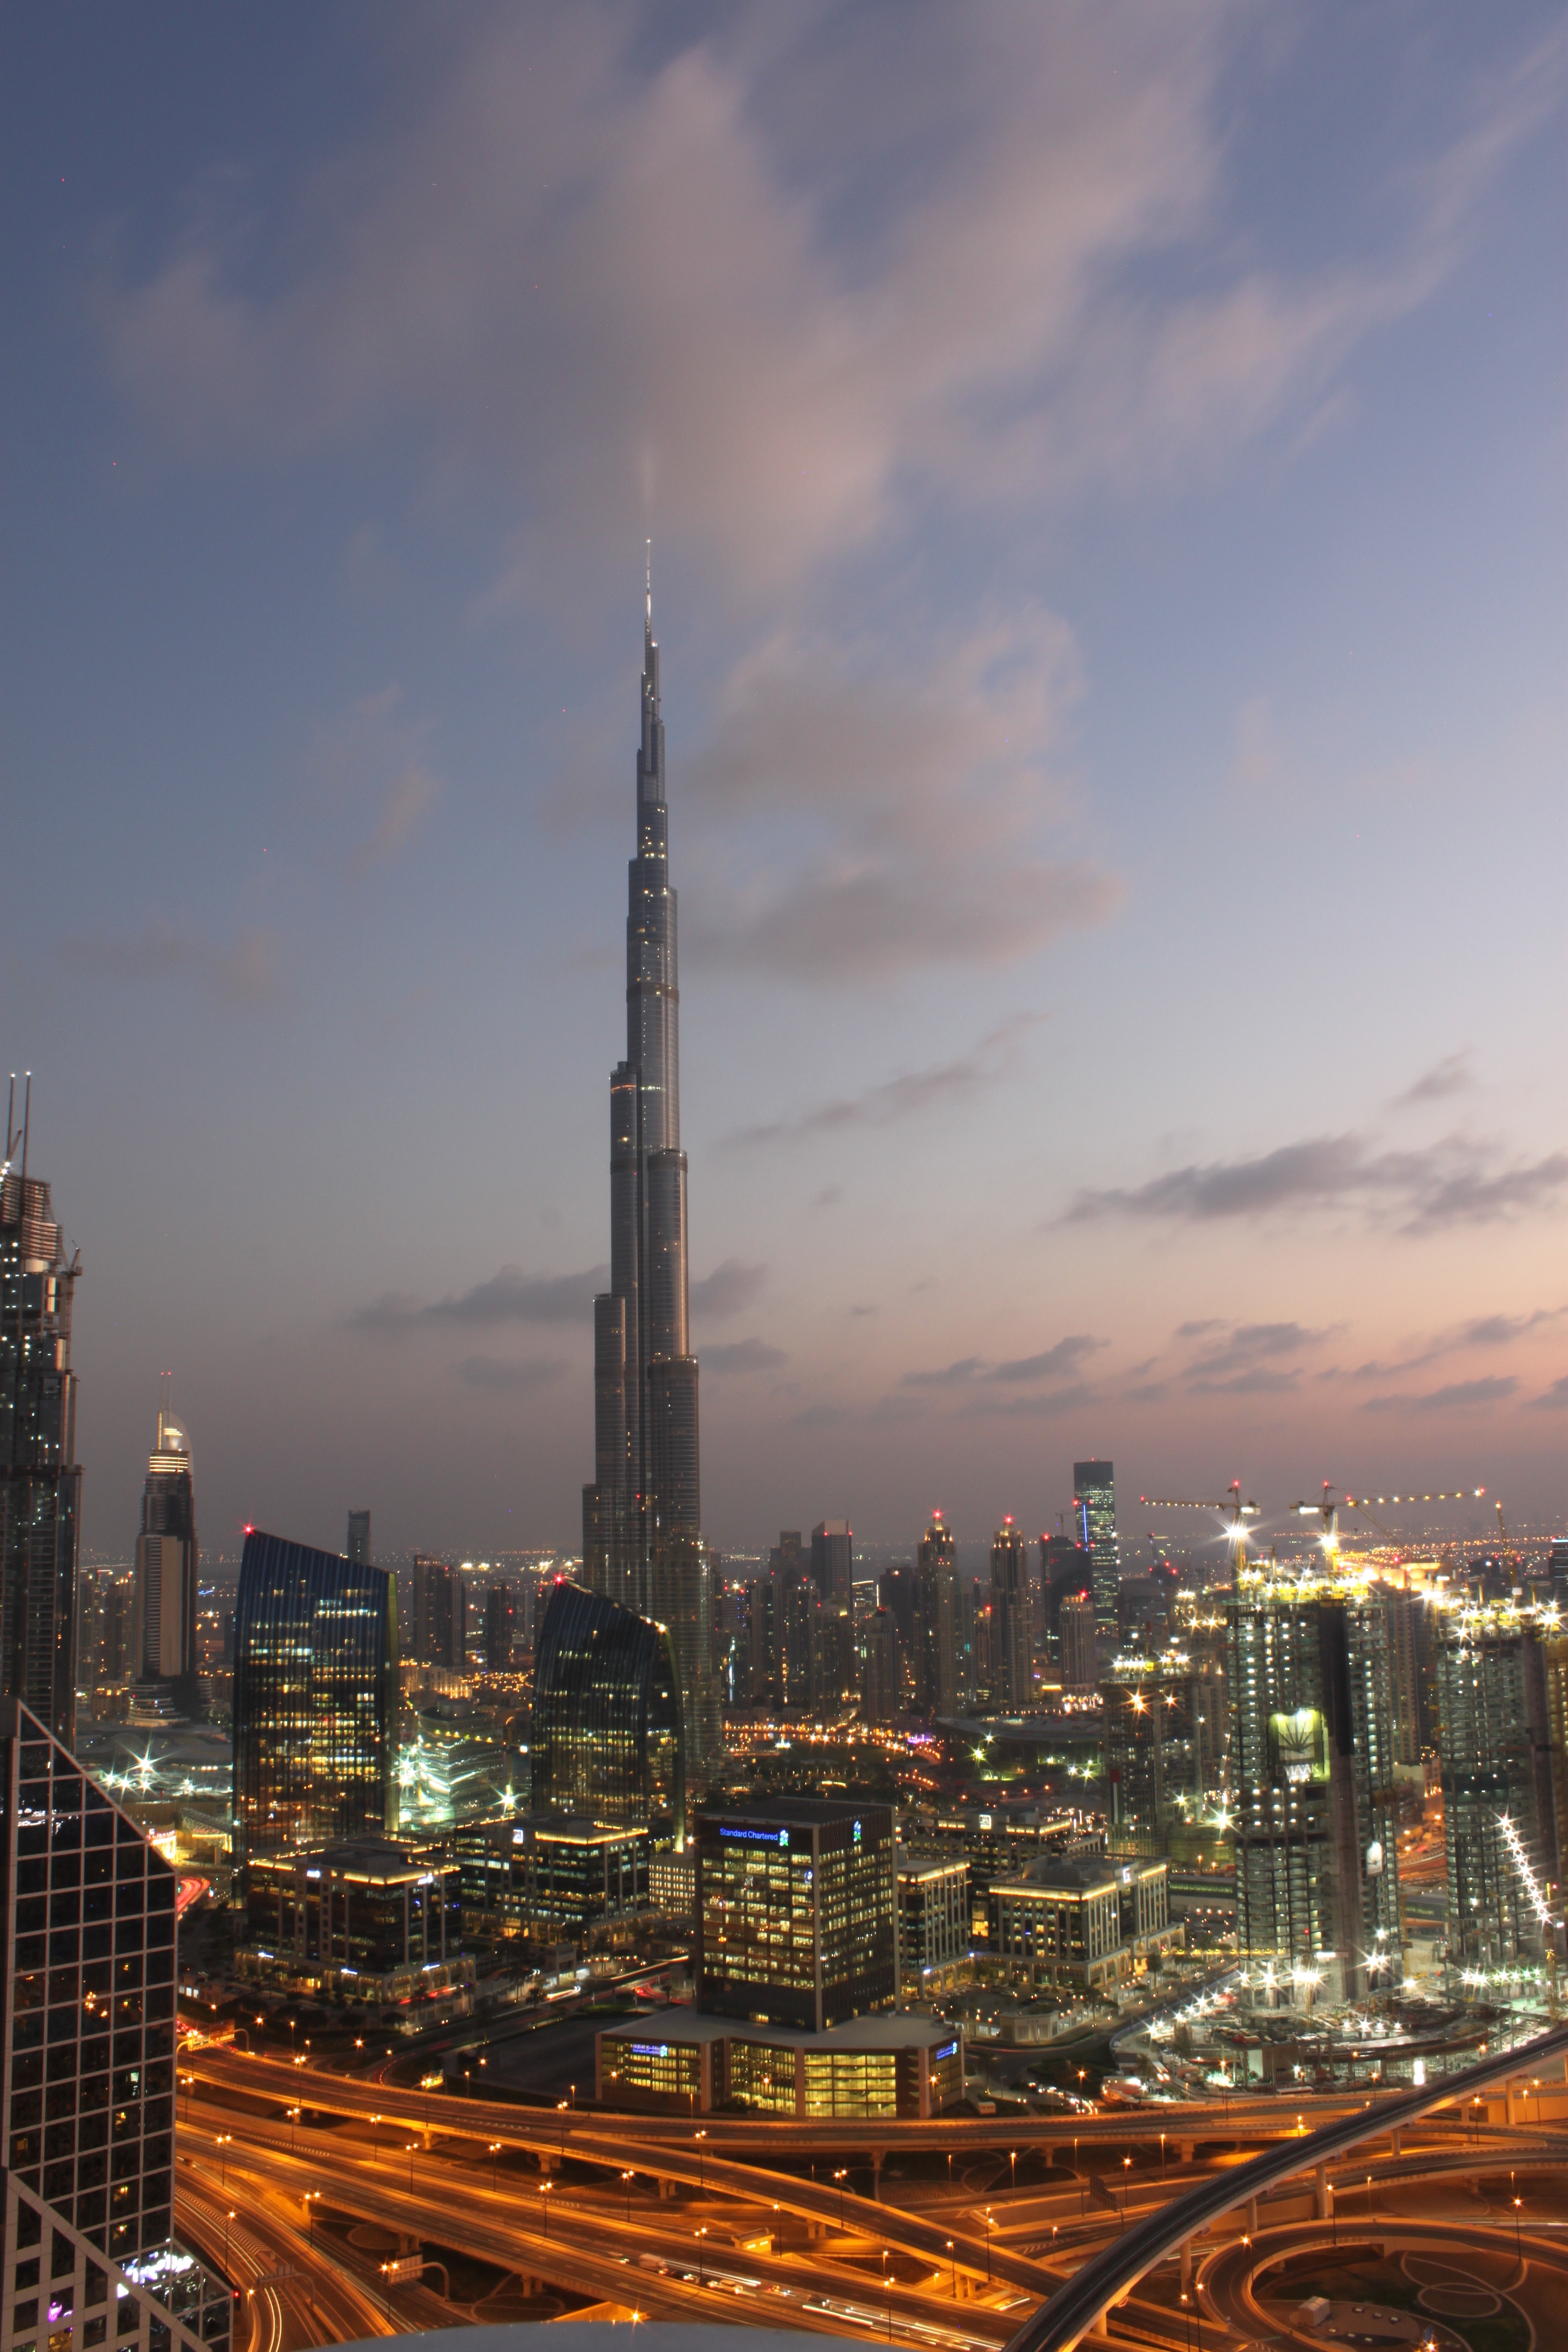
horizon, sunset, skyline, night, morning, dawn, city, skyscraper, cityscape, downtown, dusk, evening, reflection, tower, landmark, tower block, spire, metropolis, urban area, human settlement, atmosphere of earth, metropolitan area